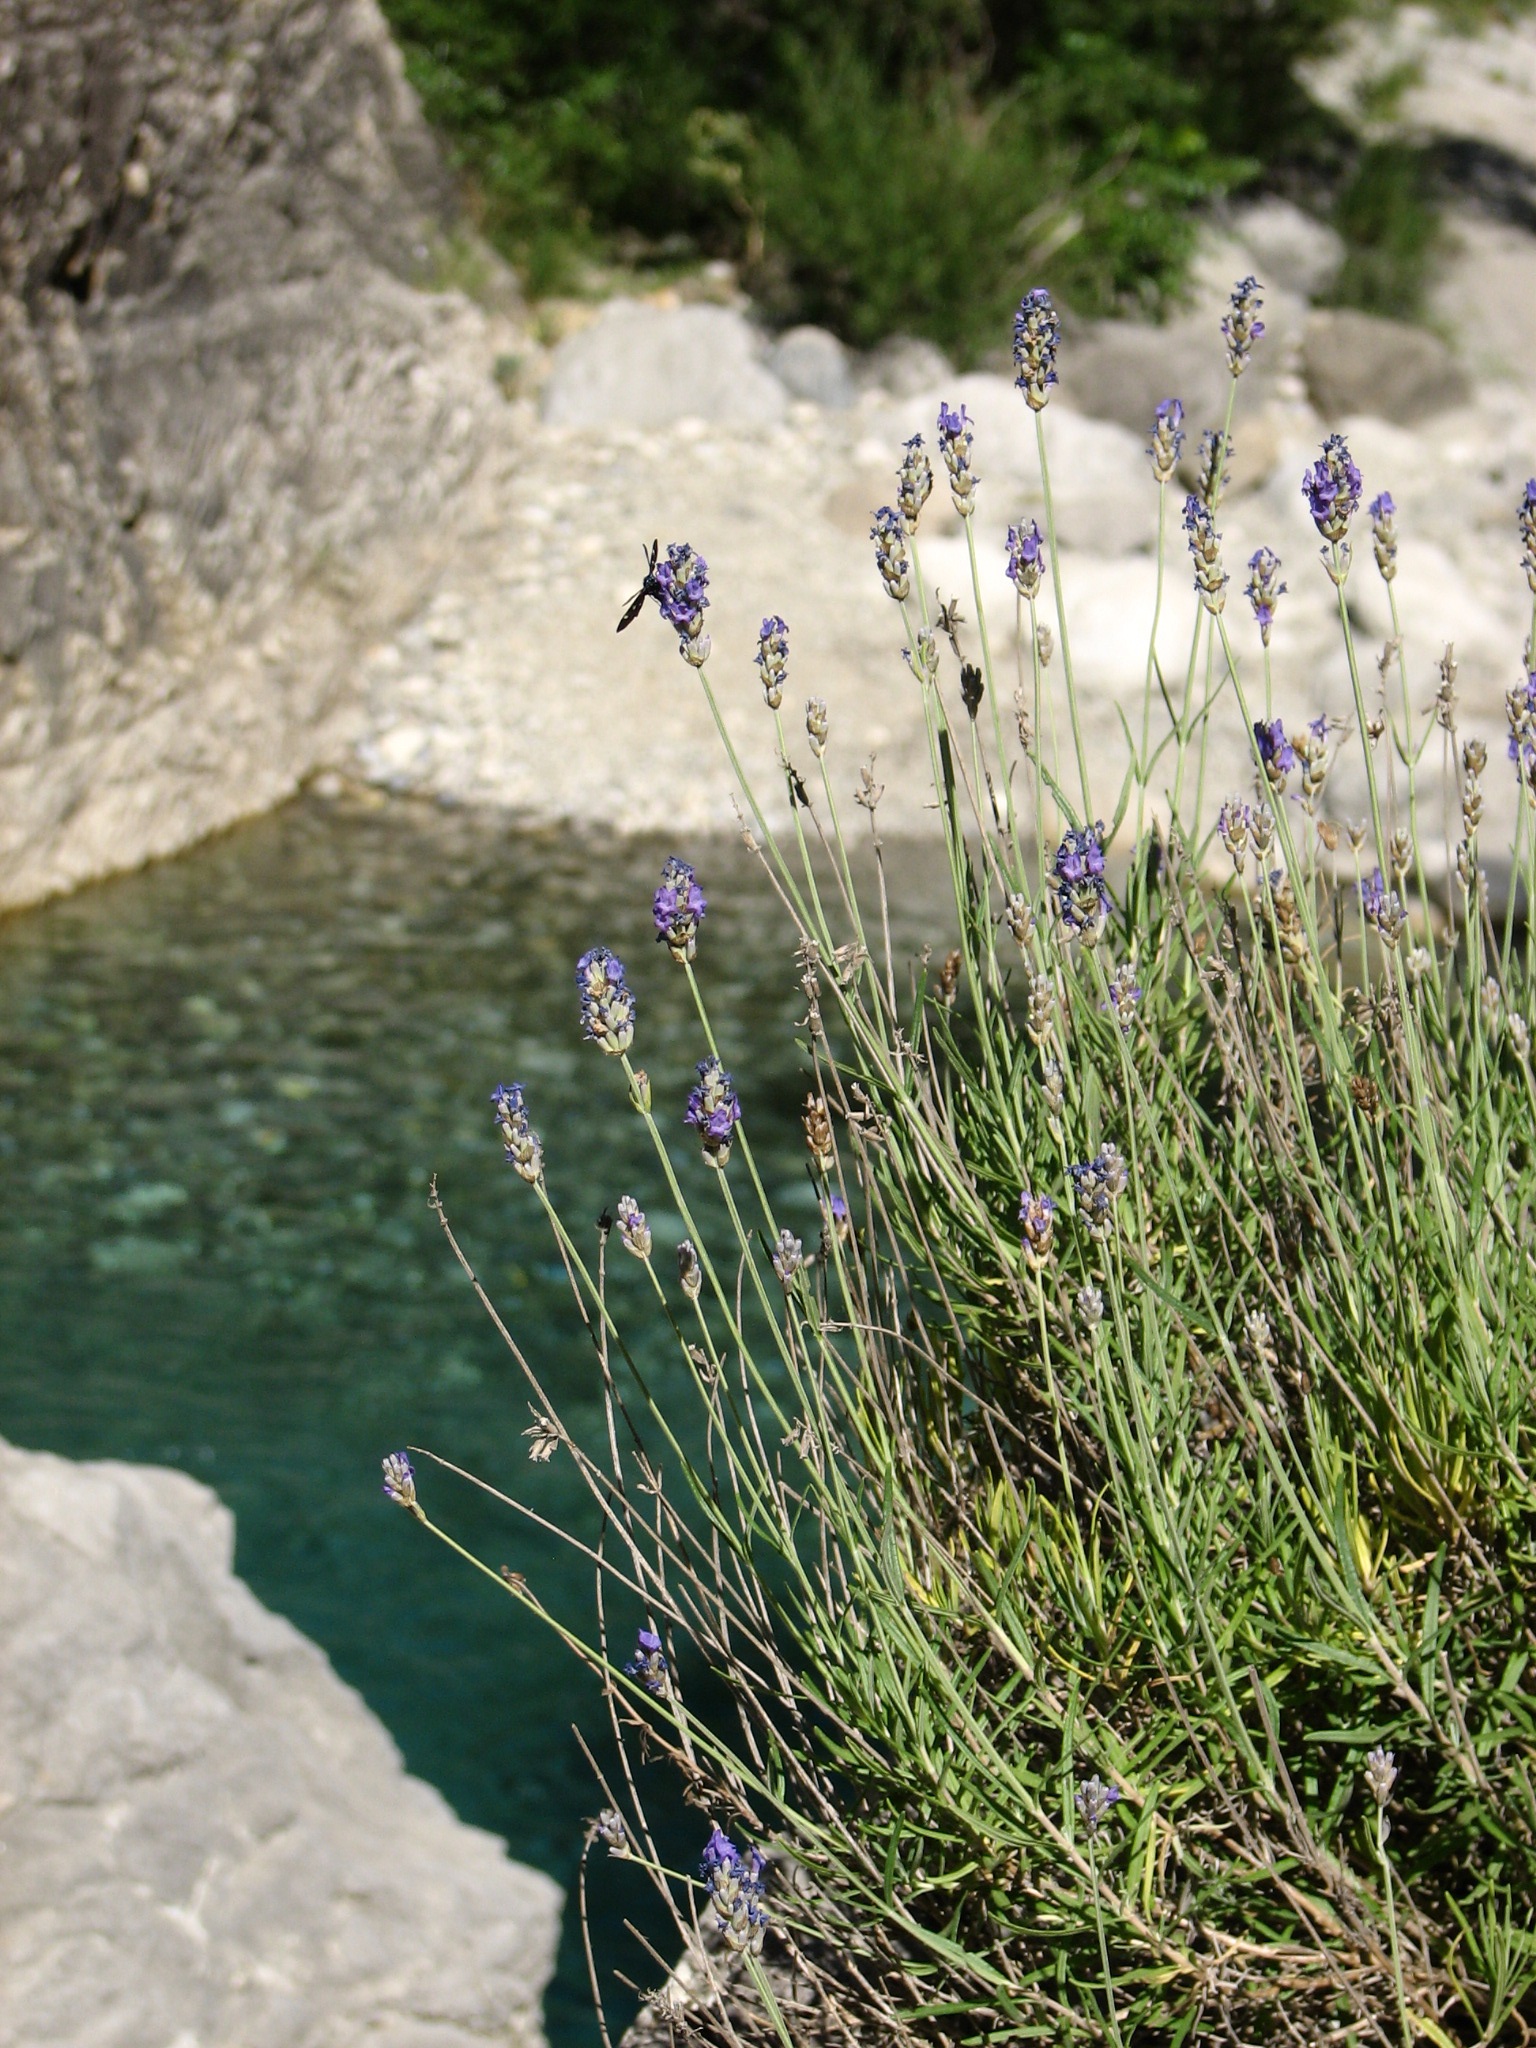
water, nature, grass, plant, meadow, prairie, flower, travel, pool, pond, botany, flora, lavender, wildflower, spain, woodland, calming, flowering plant, grass family, land plant, english lavender